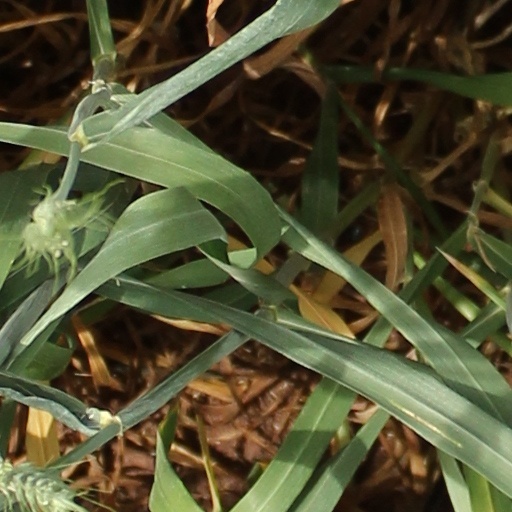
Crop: wheat